Glaselefant

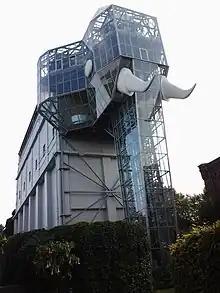
Glaselephant

In 2009, for North Rhine-Westphalia day, which was held in Hamm, the Glass Elephant was lavishly redecorated and equipped with a modern LED lights installation, which changes colours between white, blue, green, yellow, and red. Ever since then, the Glass Elephant changes its colour at regular intervals. During the autumn holidays in North Rhine-Westphalia, the Glass Elephant is used for a light show for the "Herbstleuchten" (English: autumn radiance) festival. During this light show the LED lights installation changes colours and turns on and off to the rhythm of the music.